Truckee Tahoe Airport

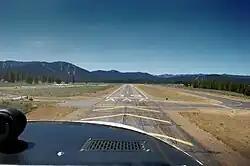
A Beechcraft Baron landing on runway 19, 2012 (now runway 20)

Truckee Tahoe Airport is a public airport two miles east of Truckee, California, United States. The airport is in both Nevada County and Placer County. It is owned by Truckee Tahoe Airport District, a bi-county special district. The FAA's National Plan of Integrated Airport Systems for 2009–2013 called it a general aviation airport.